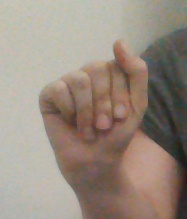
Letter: saad